History of St. Louis (1804–1865)

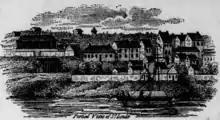
An 1814 photo engraving of the St. Louis fur trading post. The photo is believed to be the oldest of St. Louis as of at least 1964 according to the St. Louis Post Dispatch.

After the end of the War of 1812, the population of St. Louis and the Missouri Territory began expanding quickly. Between 1804 and 1810, the town increased from 1,200 to 1,400, while from 1810 to 1820, the town population more than tripled from 1,400 to 4,600. It was during this influx of population that Auguste Chouteau and J.B.C. Lucas subdivided their land the west of Third Street, adding lots west through Seventh Street and doubling the width of the east-west streets. Chouteau and Lucas also donated a lot to be used as a county courthouse, where in 1828 the Old St. Louis County Courthouse was constructed.